Mainz University of Applied Sciences

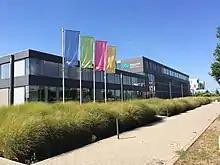
Mainz University of Applied Sciences Location Campus Sept 2016

The library is currently situated at the two locations: Campus and Holzstraße. The libraries at these locations provide the media for each faculty situated there: economics at the location at Campus; engineering and design at the location Holzstraße.